Enzo Couacaud

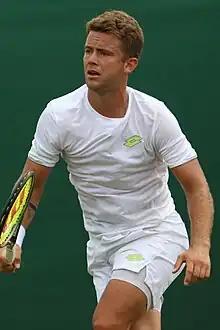
Couacaud at the 2023 Wimbledon Championships

Enzo Couacaud (born 1 March 1995) is a French professional tennis player. He has a career high singles ranking of world No. 151, which he achieved on 17 July 2023 and a doubles ranking of world No. 188 achieved on 8 March 2021.